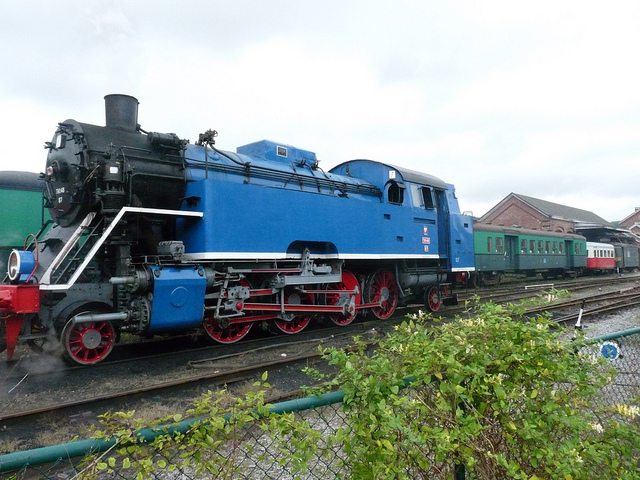
A historical locomotive sits on a track beside of a more modern type train.

The blue train is parked at the railway station.

a steam engine train driven down a rural area

A blue train engine sitting on rail road tracks.

There is a colorful train on the train tracks.